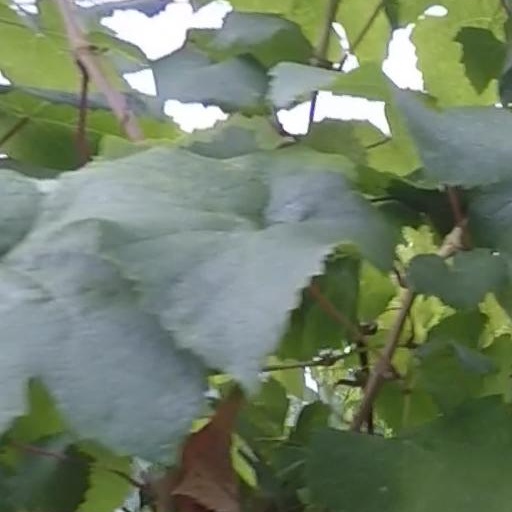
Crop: grape